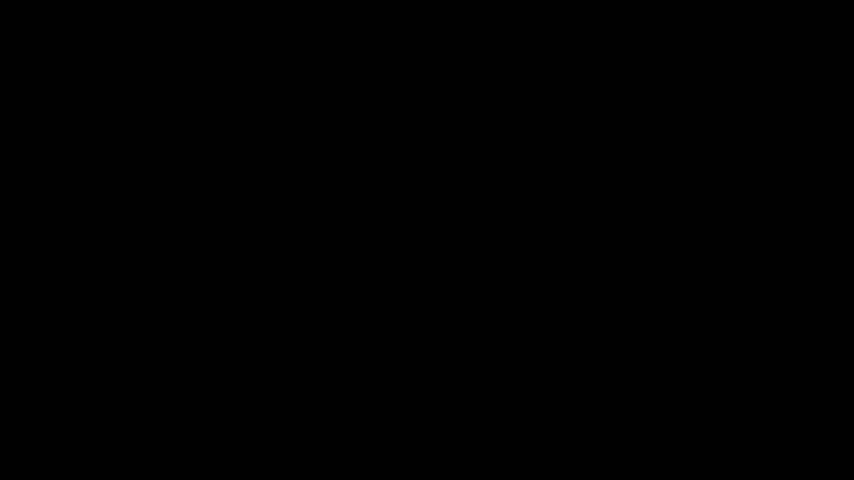
Portrait style: Cartoon Portrait